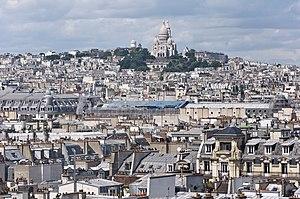
La butte Montmartre et la basilique du Sacré-Cœur, vues du Centre Georges-Pompidou (Paris, France)